Bayanchur Khan

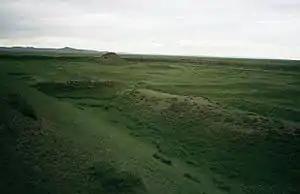
Ruins of Ordu-Baliq, a city founded by Bayanchur.

Emperor Suzong of Tang appealed to Bayanchur in 756 for help against An Lushan, sending his second cousin Li Chengcai (李承寀) the Prince of Dunhuang and Pugu Huai'en as emissaries. Uyghur troops were instrumental in dealing with rebellion. Uyghur forces led by Uyghur Prince Ulu Bilge Yabgu and general Dide arrived at Emperor Suzong's then-headquarters at Fengxiang (鳳翔, in modern Baoji) to join the elite Tang forces recalled from the Anxi Circuit and the Western Regions ("Xiyu"). Emperor Suzong did so by promising that the Uyghur forces would be permitted to pillage the Chang'an region once it was recaptured. Chinese chancellor Li Mi suggested that these forces be used to attack An Lushan's power base at Fanyang first, to root out the possibility of a recovery. Emperor Suzong chose not to do so and decided to attack Chang'an first, with Li Chu in command of the joint forces. The forces recaptured Chang'an in fall 757, allowing Emperor Suzong to rebuild his administration in the capital. The Uyghurs were set on pillaging Chang'an, but Li Chu begged the Uyghur prince Ulu Bilge Yabgu commanding Uyghur forces to plead to delay the pillage—pointing out that if pillaging were carried out, the people of the eastern capital Luoyang, then serving as Yan's capital, would resist heavily, and asking that the Uyghurs pillage "Luoyang" instead.